Witchcraft in Africa

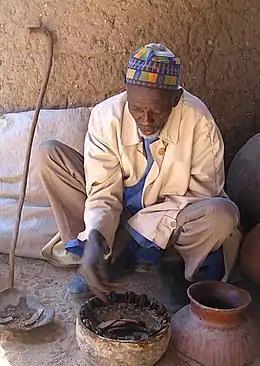
Rhumsiki crab sorcerer

Pre-colonial Africa saw the existence of indigenous witchcraft practices, with some societies attributing supernatural powers to certain individuals. These beliefs ranged from beneficial powers like healing to malevolent forces capable of harm. The arrival of European colonial powers introduced significant changes. Colonial authorities often viewed African witchcraft as superstitious and attempted to suppress or eradicate indigenous practices, leading to the criminalization and persecution of suspected witches. This colonial influence sparked a complex interplay between traditional beliefs and foreign religions like Christianity and Islam.